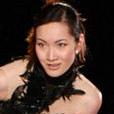
Age: 27